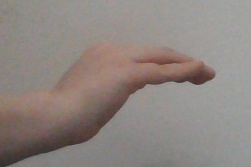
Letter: haa